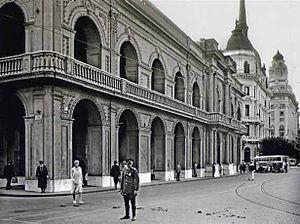
Le cabildo de Buenos Aires est un édifice historique, pour partie vestige et pour partie reconstitution d’un ancien bâtiment de même nom, situé sur la place de Mai, dans le centre historique de la capitale argentine.